Buddhist symbolism

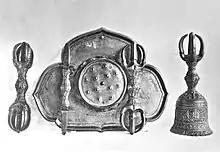

East Asian Buddhism adopted many of the classic Buddhist symbolism outlined above. During the Tang dynasty (618–907 CE) Buddhist symbolism became widespread, and symbols like the swastika and the Dharma wheel (Chinese: 法輪; pinyin: "fălún", "wheel of life") became well known in China. There were also more elaborate symbols, like Buddhist mandalas and complex images of Buddhas and bodhisattva figures.